Aloys (film)

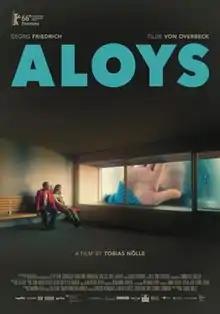
Film poster

Aloys is a 2016 Swiss drama film directed by Tobias Nölle. It was shown in the Panorama section at the 66th Berlin International Film Festival.